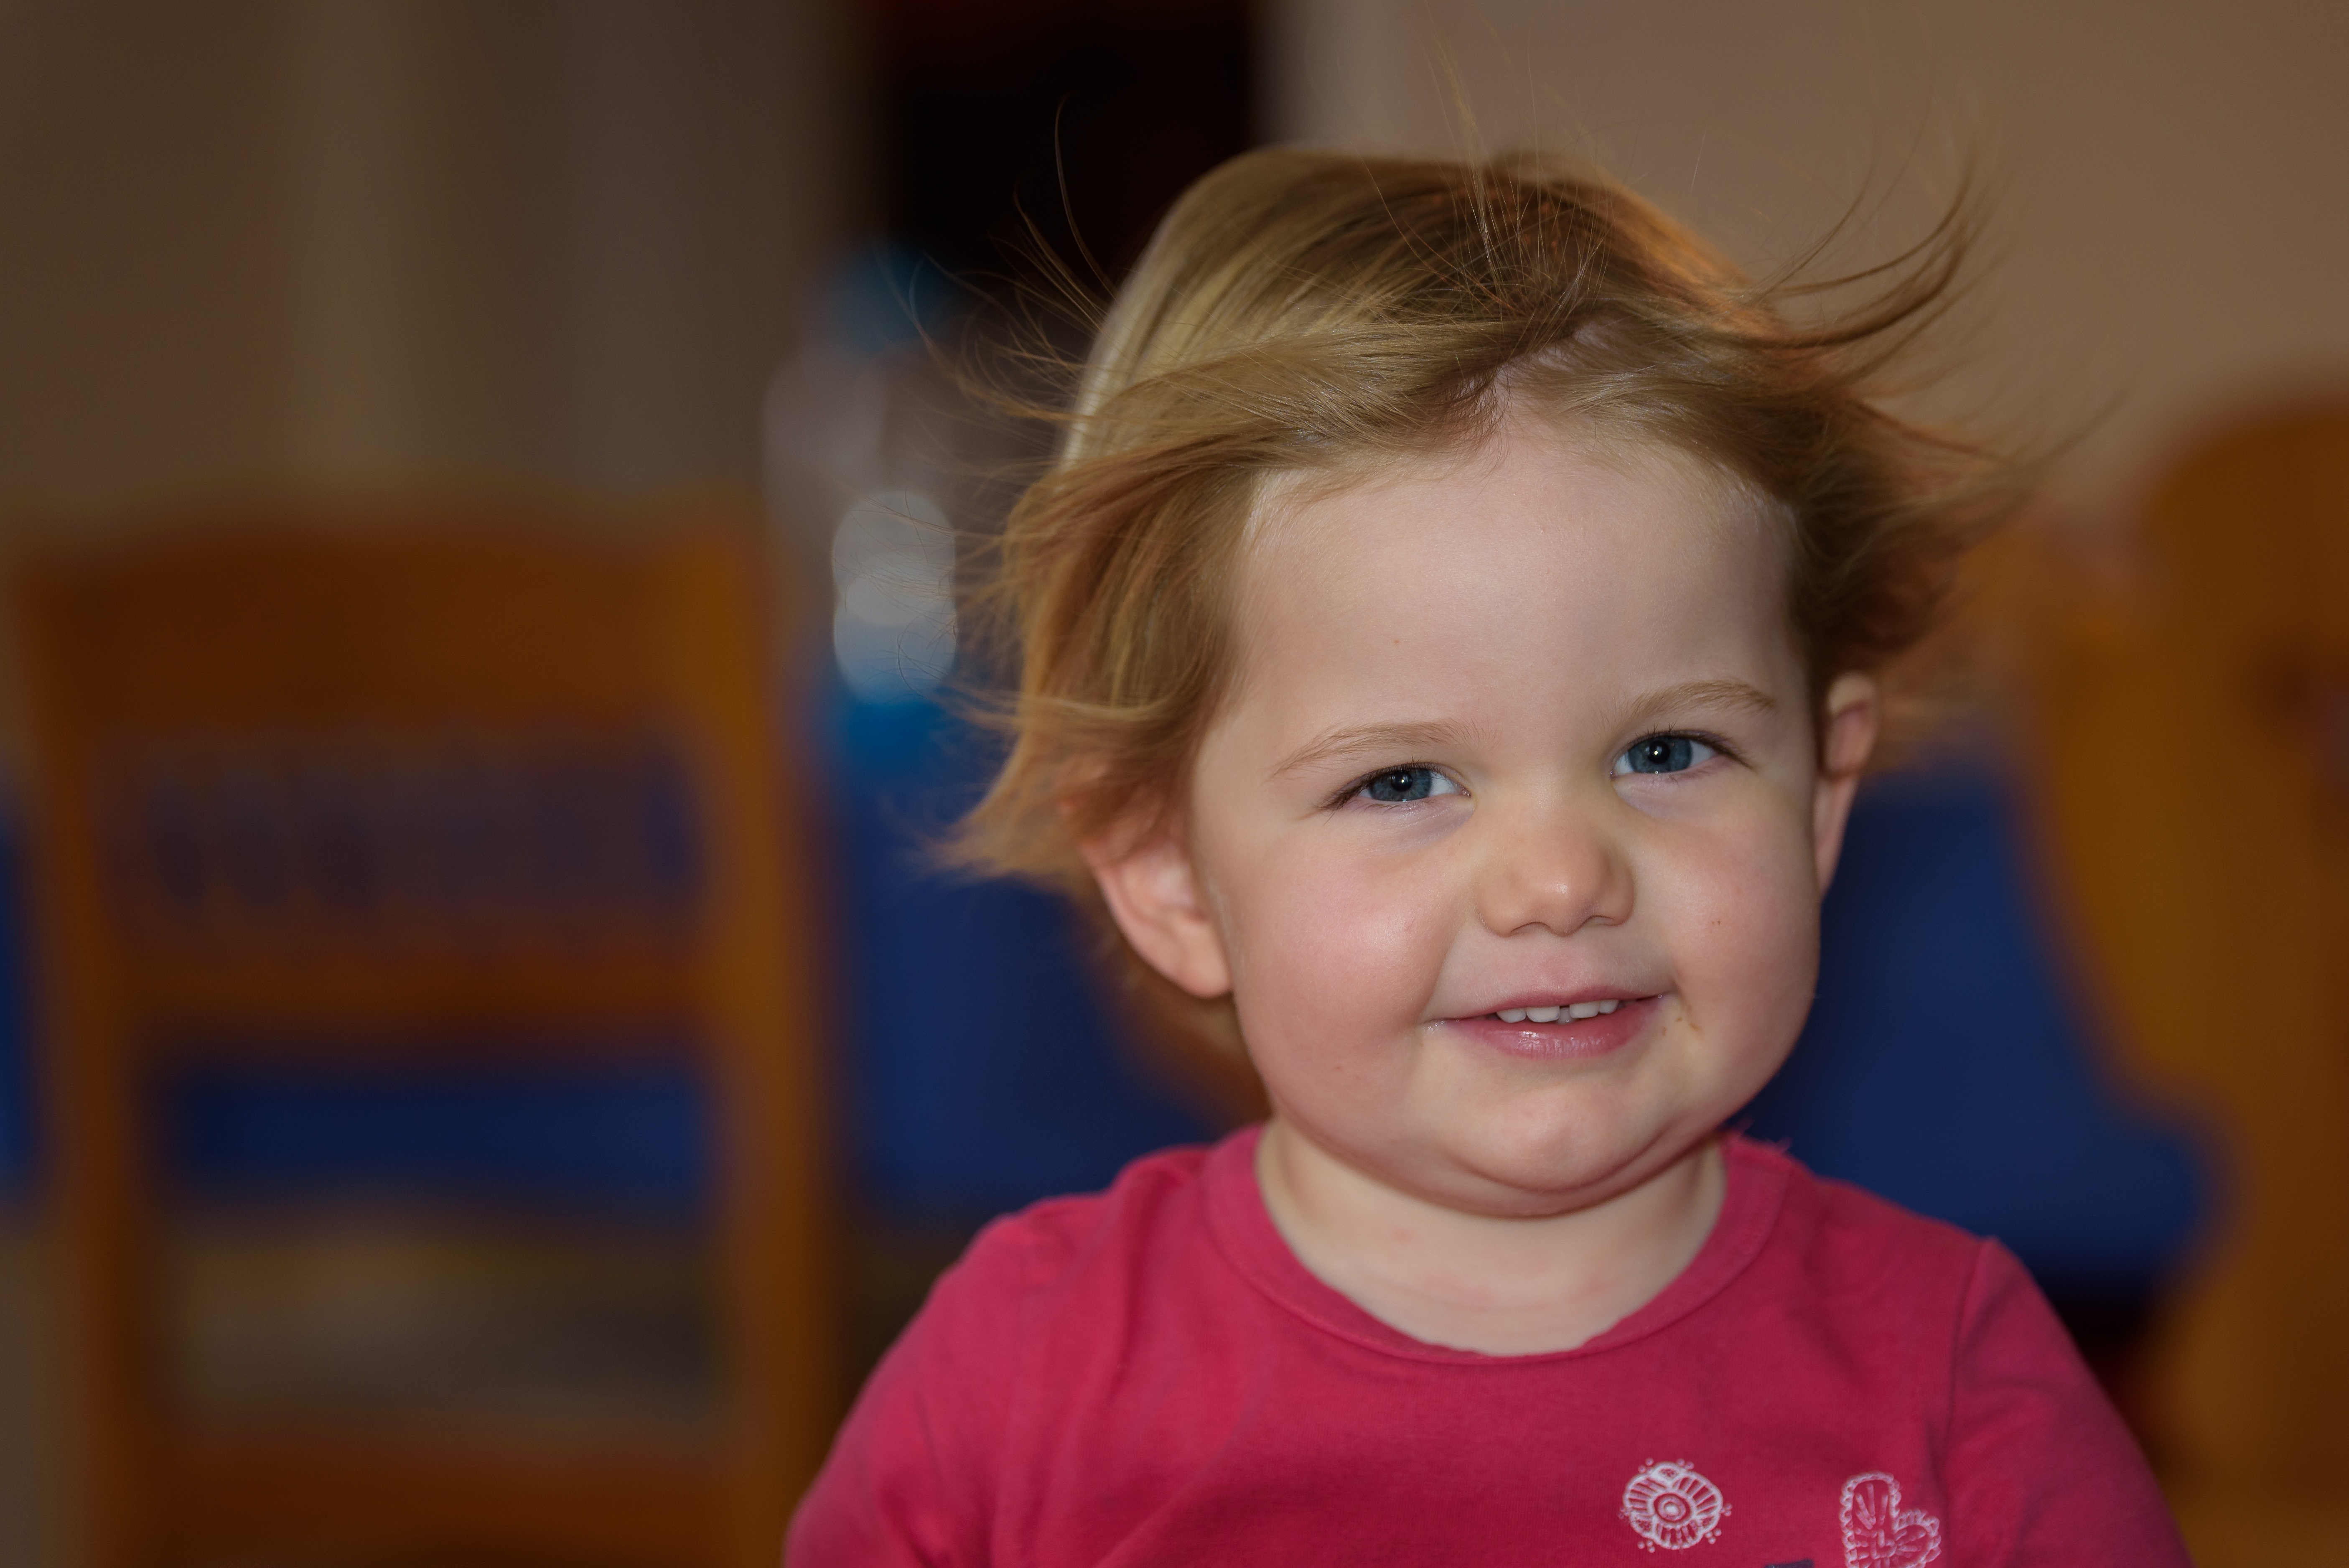
person, people, girl, portrait, child, facial expression, smile, laugh, senior citizen, face, happy, infant, toddler, eye, skin, organ, emotion